Performance and modelling of AC transmission

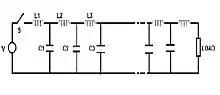
RLC ladder model of a Long Transmission Line to understand Travelling Waves

Travelling waves are the current and voltage waves that create a disturbance and moves along the transmission line from the sending end of a transmission line to the other end at a constant speed. The travelling wave plays a major role in knowing the voltages and currents at all the points in the power system. These waves also help in designing the insulators, protective equipment, the insulation of the terminal equipment, and overall insulation coordination.